Arab citizens of Israel

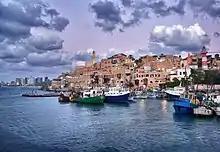
Jaffa, which currently has 16,000 Arab residents, mixed of Muslims and Christians.

In 2006, the official number of Arab residents in Israel was 1,413,500 people, about 20% of Israel's population. This figure includes 209,000 Arabs (14% of the Israeli Arab population) in East Jerusalem, also counted in the Palestinian statistics, although 98% of East Jerusalem Palestinians have either Israeli residency or Israeli citizenship. In 2012, the official number of Arab residents in Israel increased to 1,617,000 people, about 21% of Israel's population. The Arab population in 2023 was estimated at 2,065,000 people, representing 21% of the country's population.